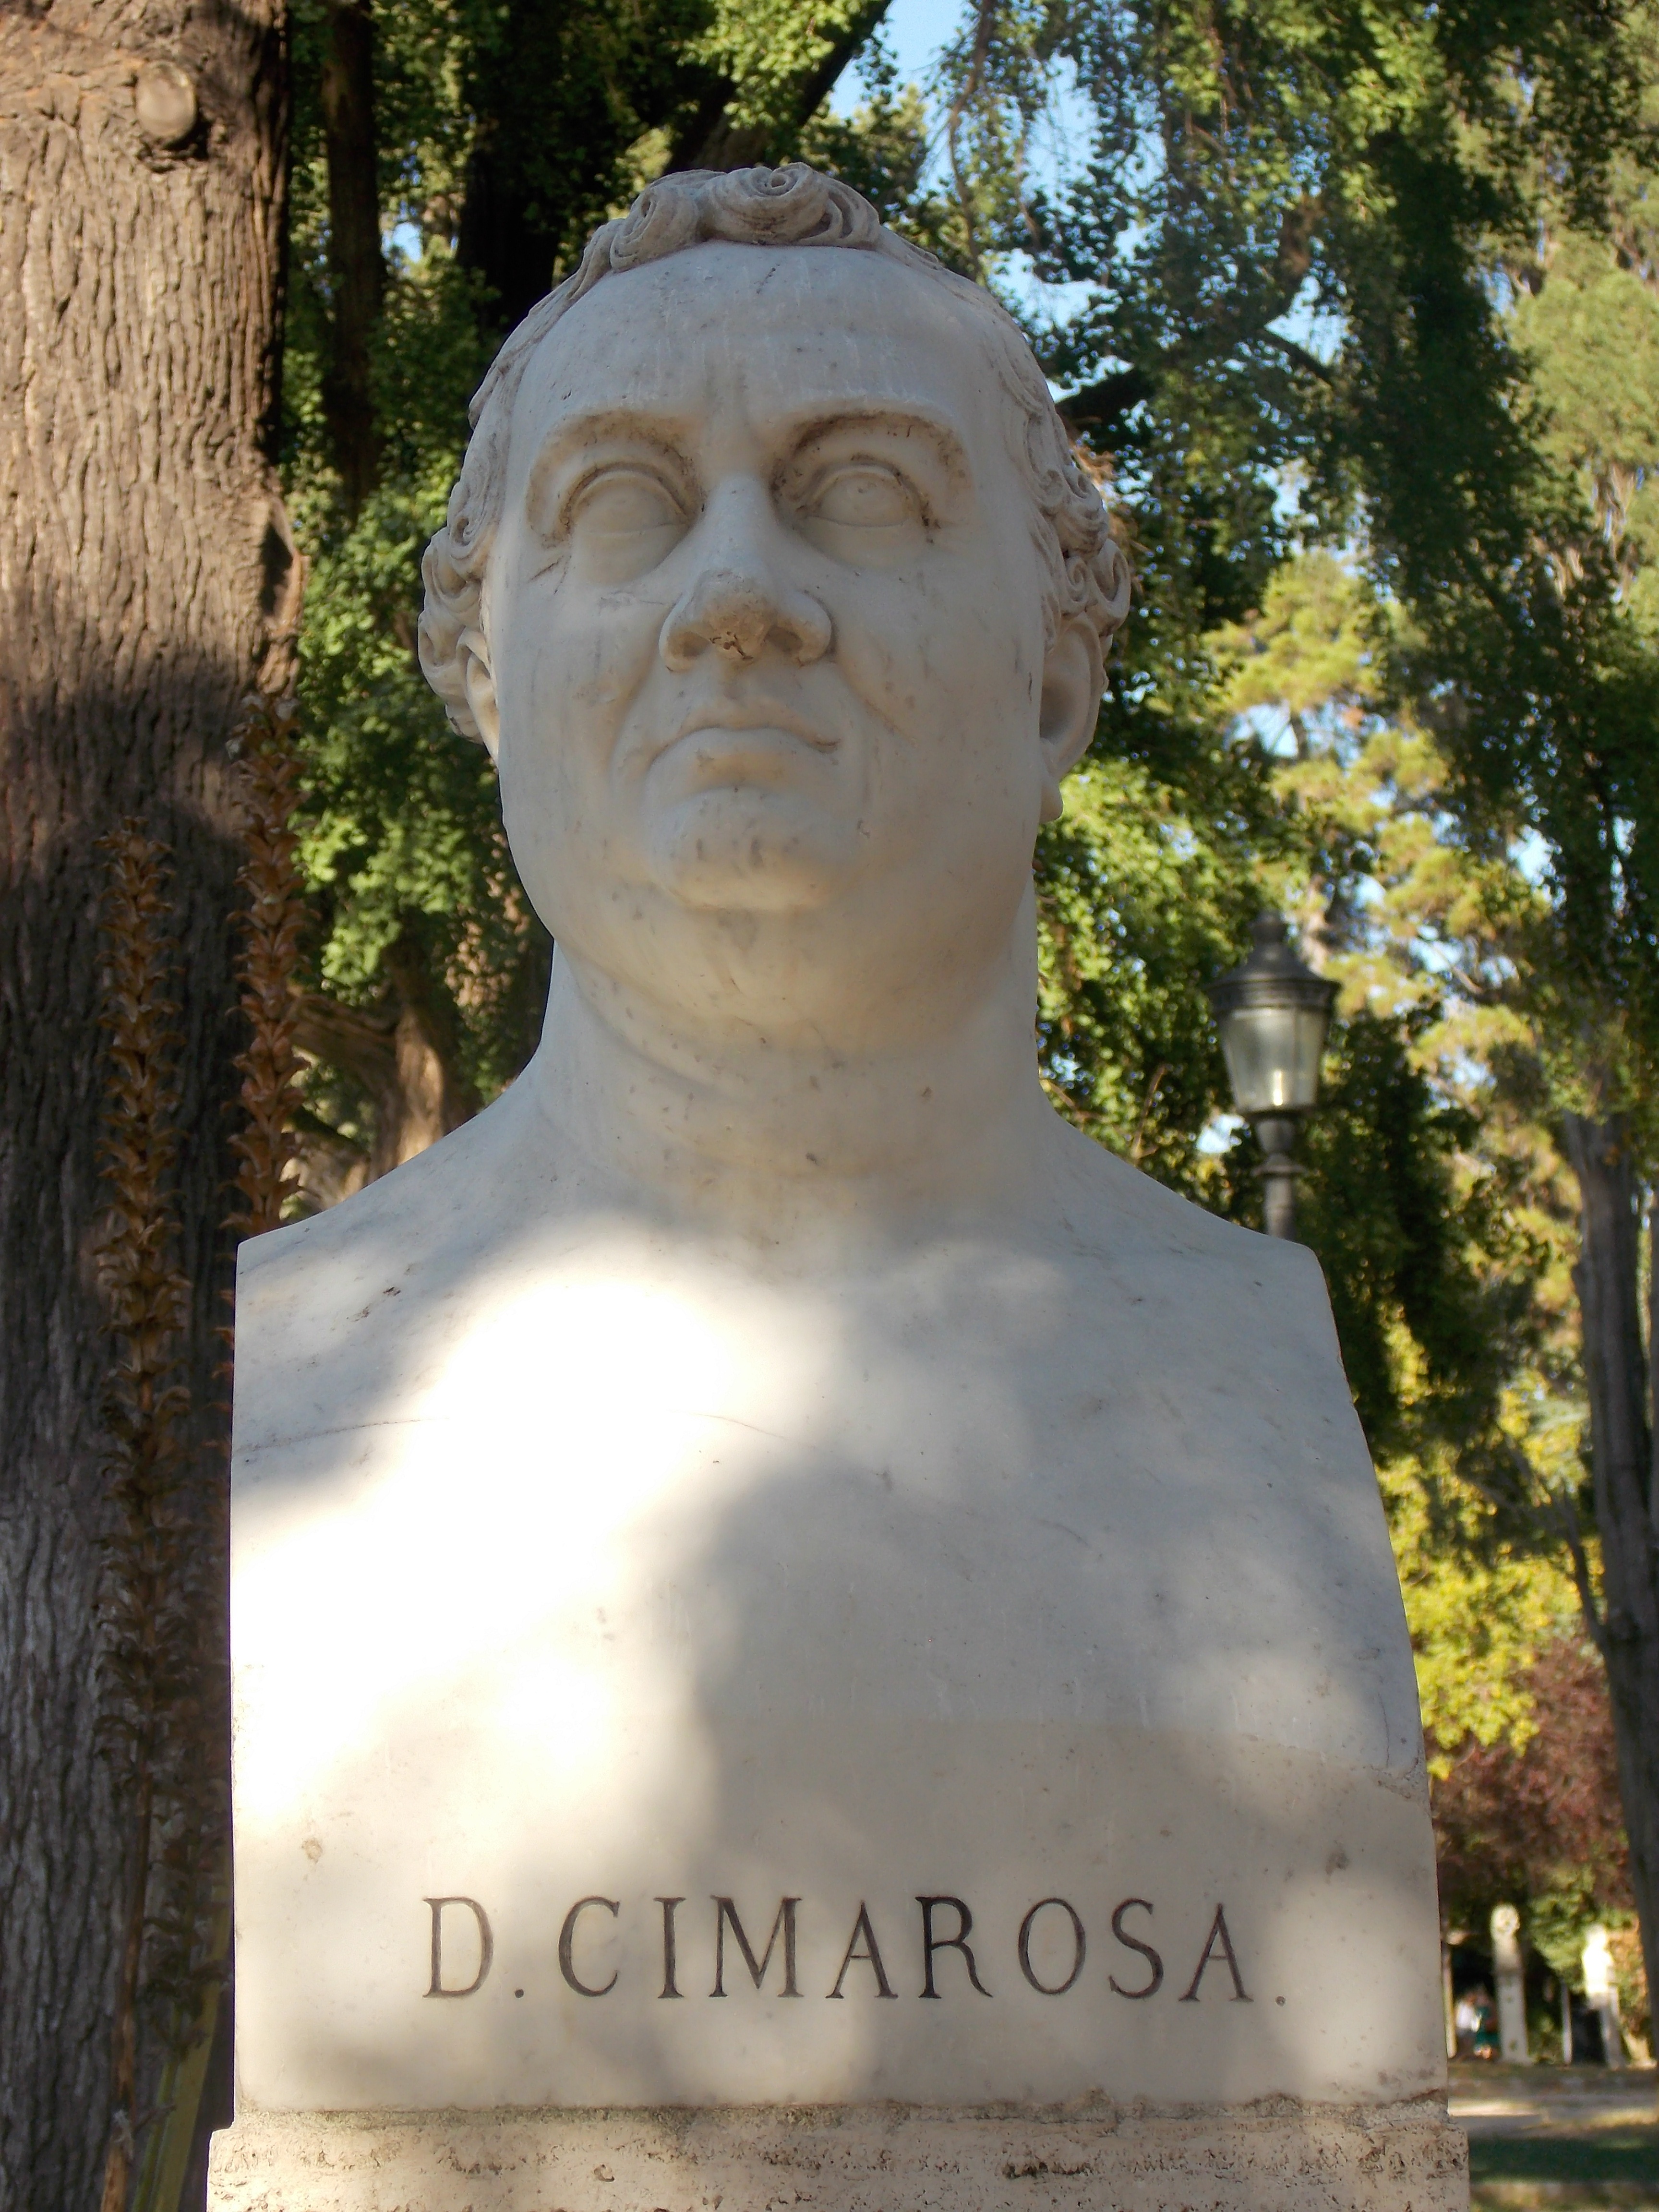
monument, statue, ancient, historic, face, sculpture, memorial, art, rome, temple, carving, ancient history, cimarosa